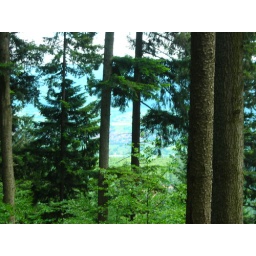
View from the peak of the mountain in the black forest